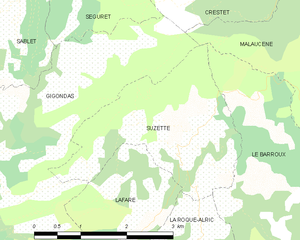
Carte des communes françaises Suzette